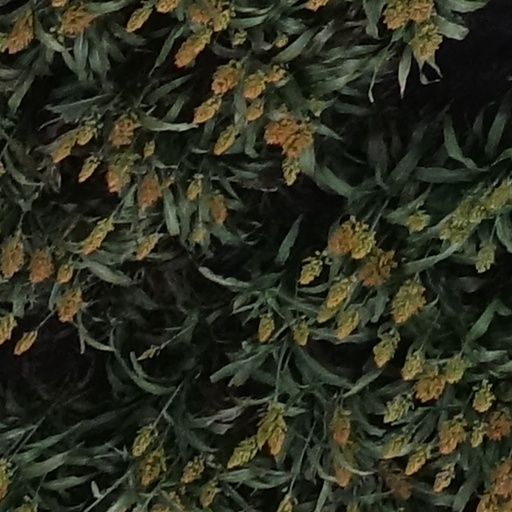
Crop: sorghum